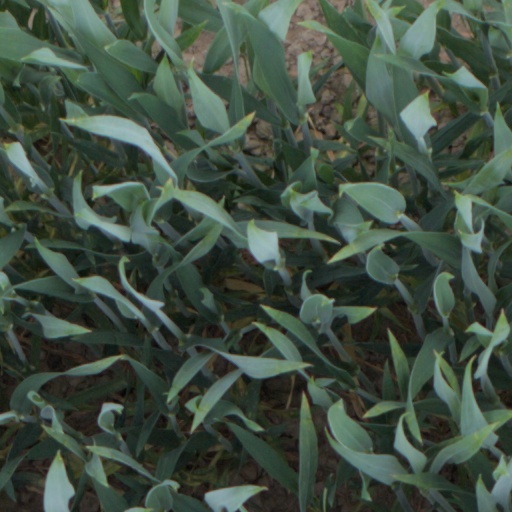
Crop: wheat